1971 B-52C Lake Michigan crash

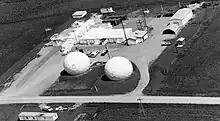
Bay Shore site

After taking off from Westover Air Force Base at 1:30 pm EST, the "Hiram 16" crew completed a mandatory practice refueling procedure with its accompanying KC-135 Stratotanker. A second refueling attempt had to be aborted due to a minor hydraulic leak near the right bulkhead of the crew compartment. By 6 p.m. EST the bomber had successfully completed, and scored as 'positive,' the laying down of two electronic bombs at Bay Shore Ob-9 Route targets Echo and Foxtrot. The bomber then proceeded to circle to its entry spot at the top of Lake Michigan to make its second and final bomb scoring run north to south towards Big Rock Point where targets Delta and Charlie were located. Weather at the time showed broken to overcast skies at 2500', visibility of two miles, with light snow and rime icing in clouds from 2500-6000'. The aircraft was flying below the cloud ceiling at approximately 300'-500' above the water. At 6:32 p.m. EST the bomb crew scored a successful drop on target Delta. The plane's crew was in radio contact with the Air Force Bomb Scoring Site at Bay Shore to confirm the hit. The two crews were both trying to jam each other to recreate likely conditions over enemy territory. Bay Shore radar technicians observed the bomber on its radar until at 6:33 pm EST, when, a mere 20 seconds into the electronic pinging of target Charlie, the radar screen suddenly lit up in a bright flash, then went blank. No verbal contact was heard immediately before or after that loss of radar tracking. The large aircraft had simply disappeared from the radar screen.